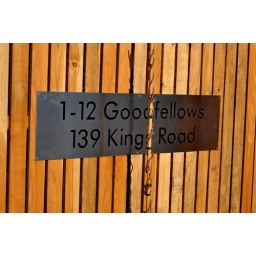
1 -12 Goodfellows. Why put a sign up then plant a tree in front of it.